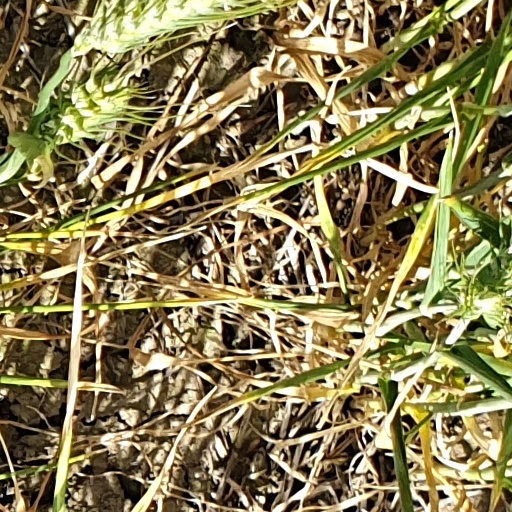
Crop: wheat